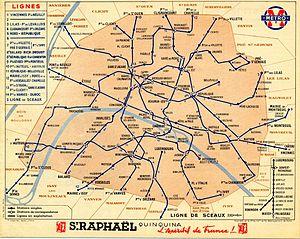
Métro parisien, état du réseau en 1940. Les lignes 2 et 6 ainsi que certaines stations ne sont pas représentées.
L'histoire du métro de Paris débute au milieu du XIXᵉ siècle, avec l'objectif de desservir, par un chemin de fer urbain, une ville de plus en plus paralysée par ses transports de surface. Se succèdent ensuite durant un demi-siècle des projets plus ou moins farfelus, sur fond de conflit entre l'État et la Ville de Paris : le premier souhaite l'interconnexion des gares terminales via un réseau à grand gabarit, tandis que la seconde, farouchement opposée aux grandes compagnies ferroviaires, veut construire un réseau d'intérêt local et à gabarit réduit, strictement limité à Paris intra-muros. L'imminence de l'exposition universelle de 1900 entraîne finalement en 1895 la décision de mettre en œuvre un réseau souterrain, électrique et à gabarit réduit, ce qui marque la victoire de la Ville.